House at 574 Bellefontaine St.

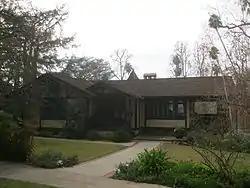

The House at 574 Bellefontaine St. is a historic house located at 574 Bellefontaine Street in Pasadena, California. Architect Sylvanus B. Marston of Marston, Van Pelt & Maybury designed the Swiss chalet style house, which was built in 1911 for developer G. Roscoe Thomas. The two-story house is built on a steep hill and has an L-shaped layout; the main entrance is located on the north side's second story. The front facade includes a large gable on the south side and a smaller one over the entrance porch; the larger gable features half-timbered woodwork. A stair tower at the back of the main corner has a pointed roof and an adjacent chimney stack. The north leg of the house has a second-story porch in the rear, while the west leg features arched windows and doors on the first floor and casement windows on the second.